One-armed versus one-legged cricket

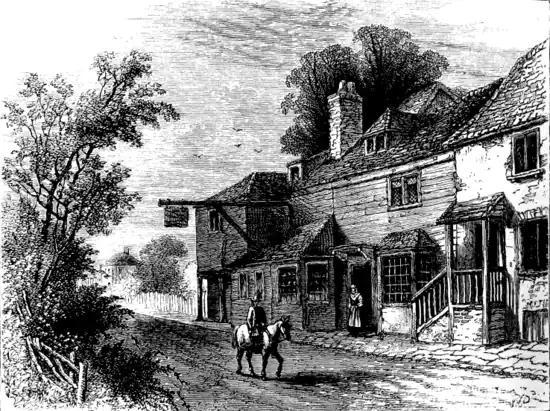
The "Rosemary Branch" tavern in 1800.

In 1766, two teams of Greenwich pensioners played a match at Blackheath. The one-armed team beat the one-legged team quite handily.